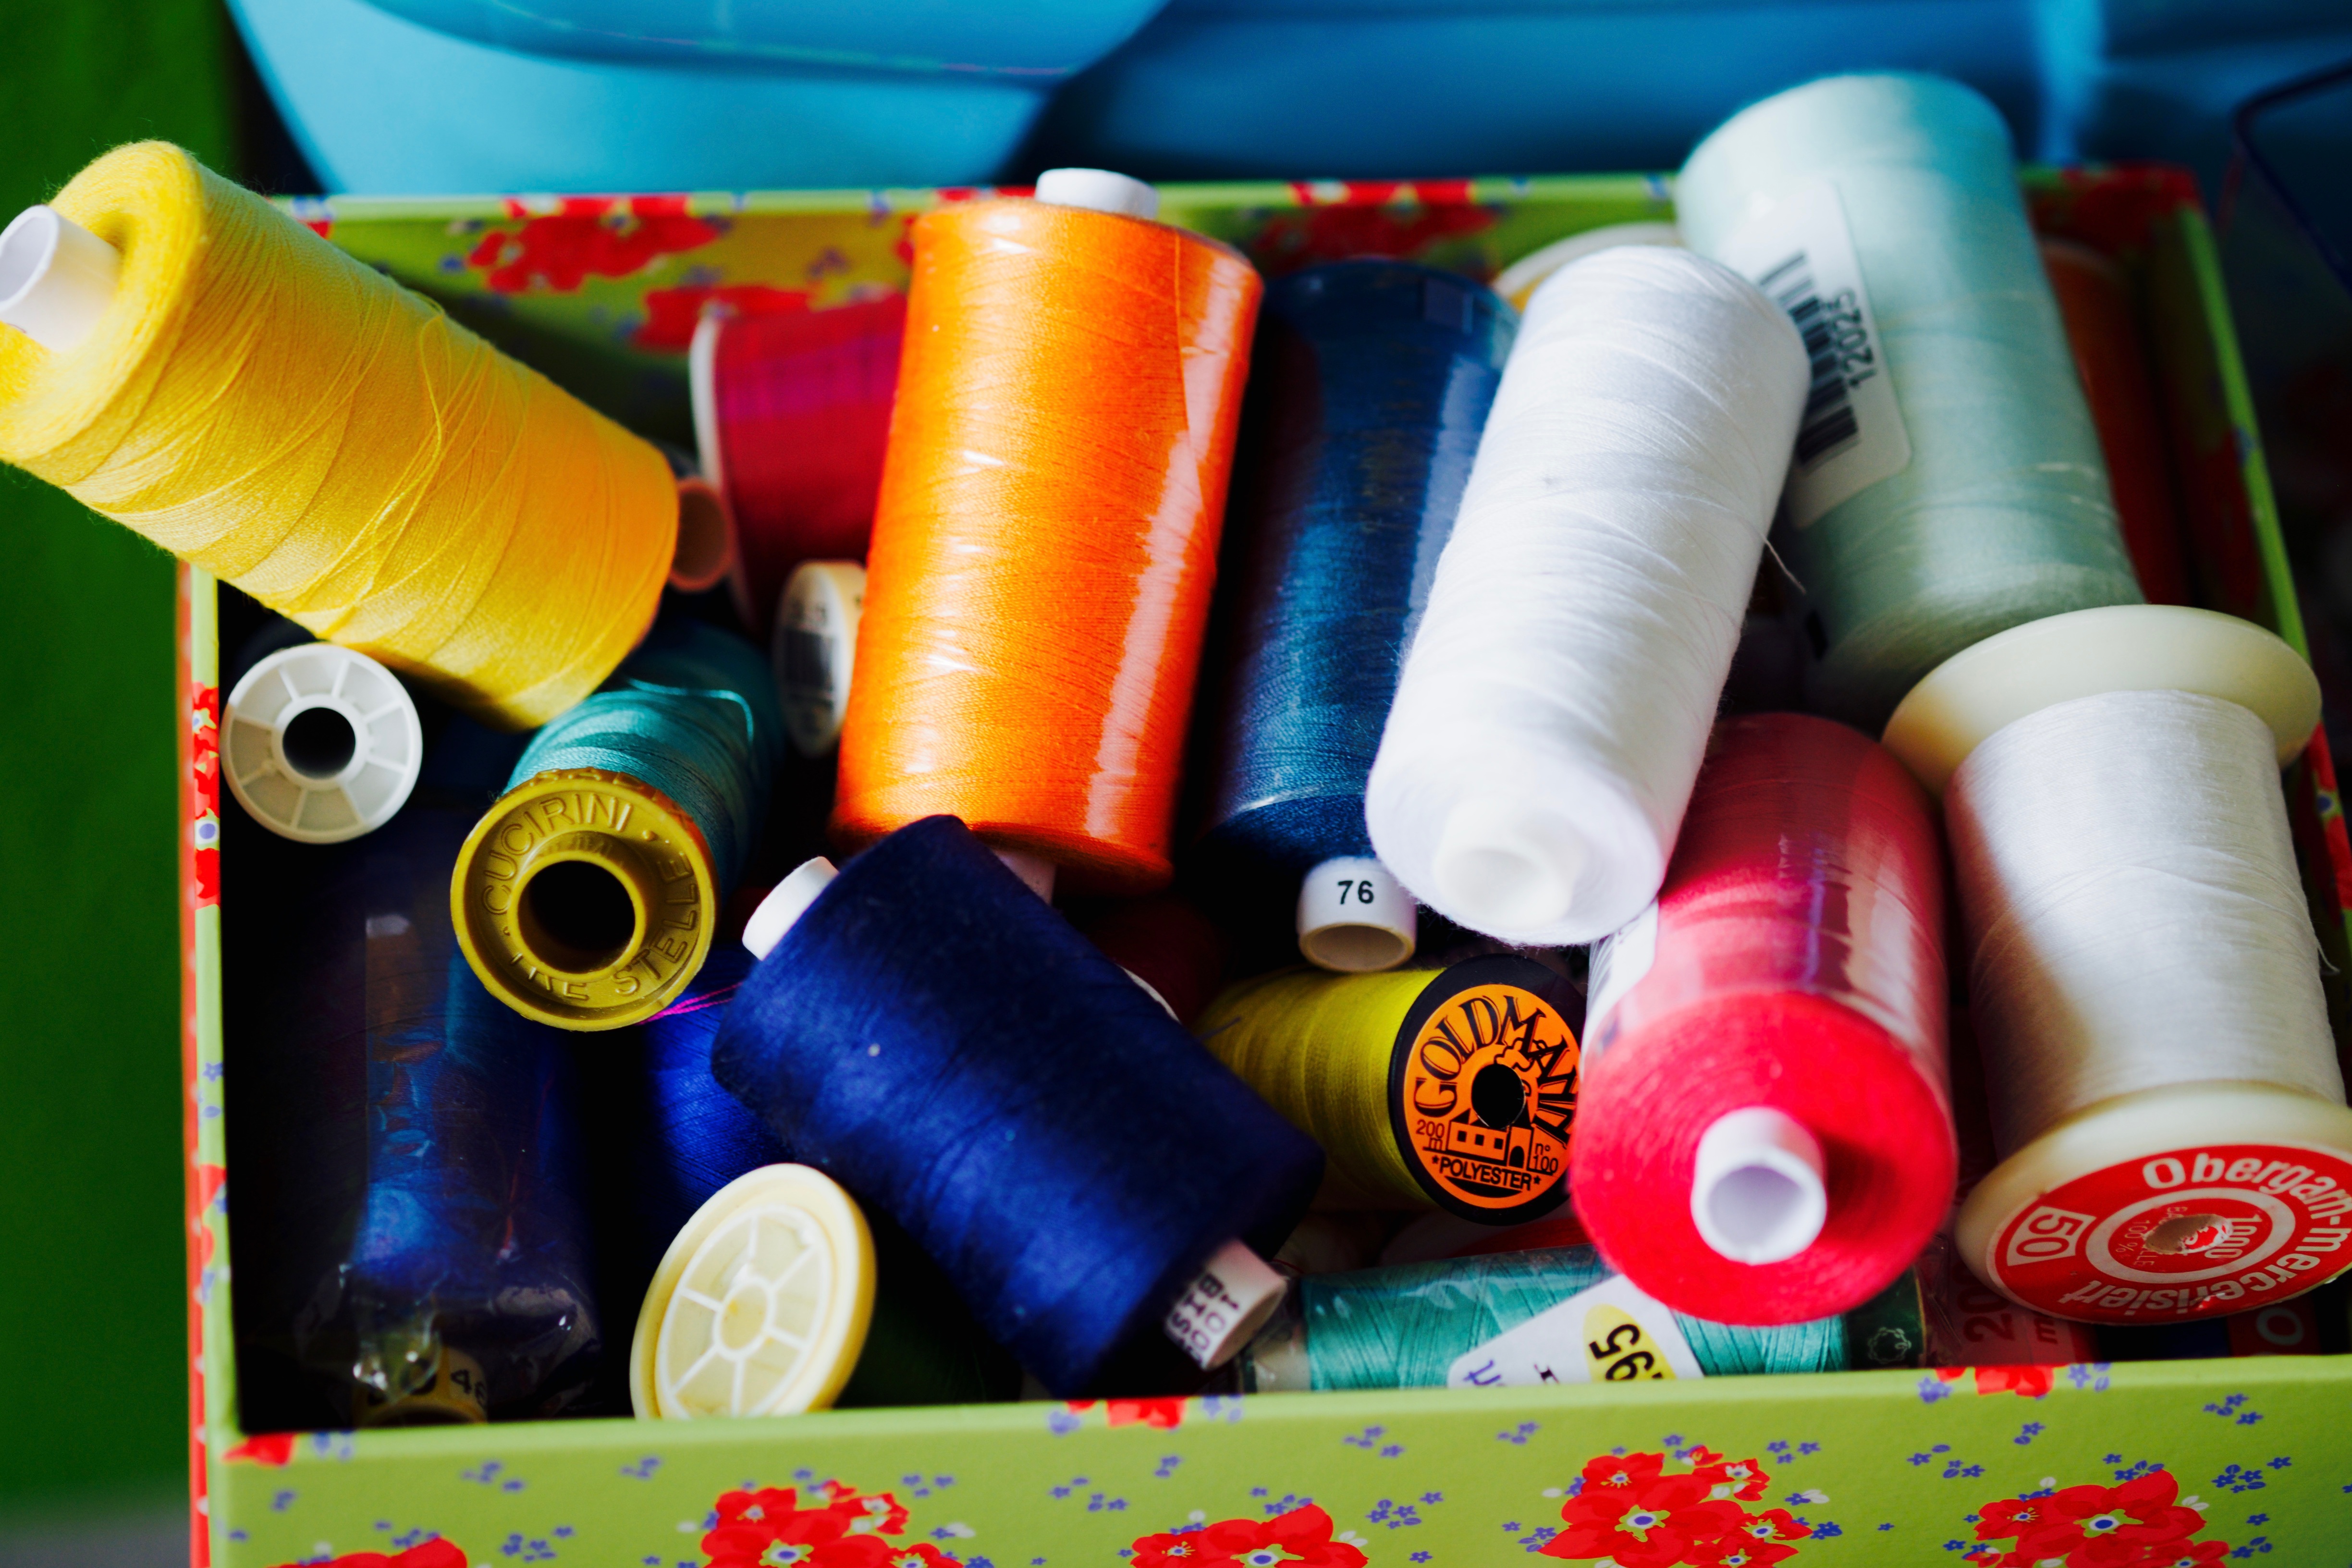
green, red, color, blue, craft, colorful, yarn, coil, thread, sew, sewing thread, bobbin, art, hobby, schneider, coiled, hand labor, tinker, handarbeiten, role, thread spool, haberdashery, sewing accessories, sewing kits, sew on